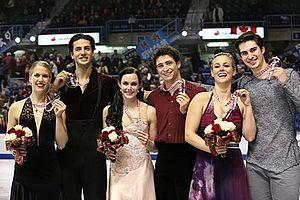
Le Skate Canada est une compétition internationale de patinage artistique qui se déroule au Canada au cours de l'automne. Il accueille des patineurs amateurs de niveau senior dans quatre catégories: simple messieurs, simple dames, couple artistique et danse sur glace.